Büren an der Aare

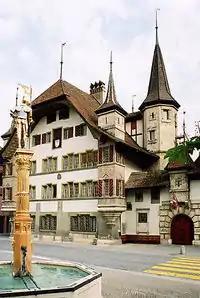
Büren Castle, built as the official residence of the Bernese bailiff.

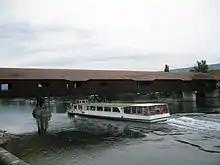
Tour boat "Stadt Solothurn" passing under the wooden bridge at Büren an der Aare.

Büren an der Aare is first mentioned in 1185 as "Buirro". In 1236 it was mentioned as "Buron". The formerly independent village of Reiben was first mentioned in 1309. It became part of Büren an der Aare in 1911.